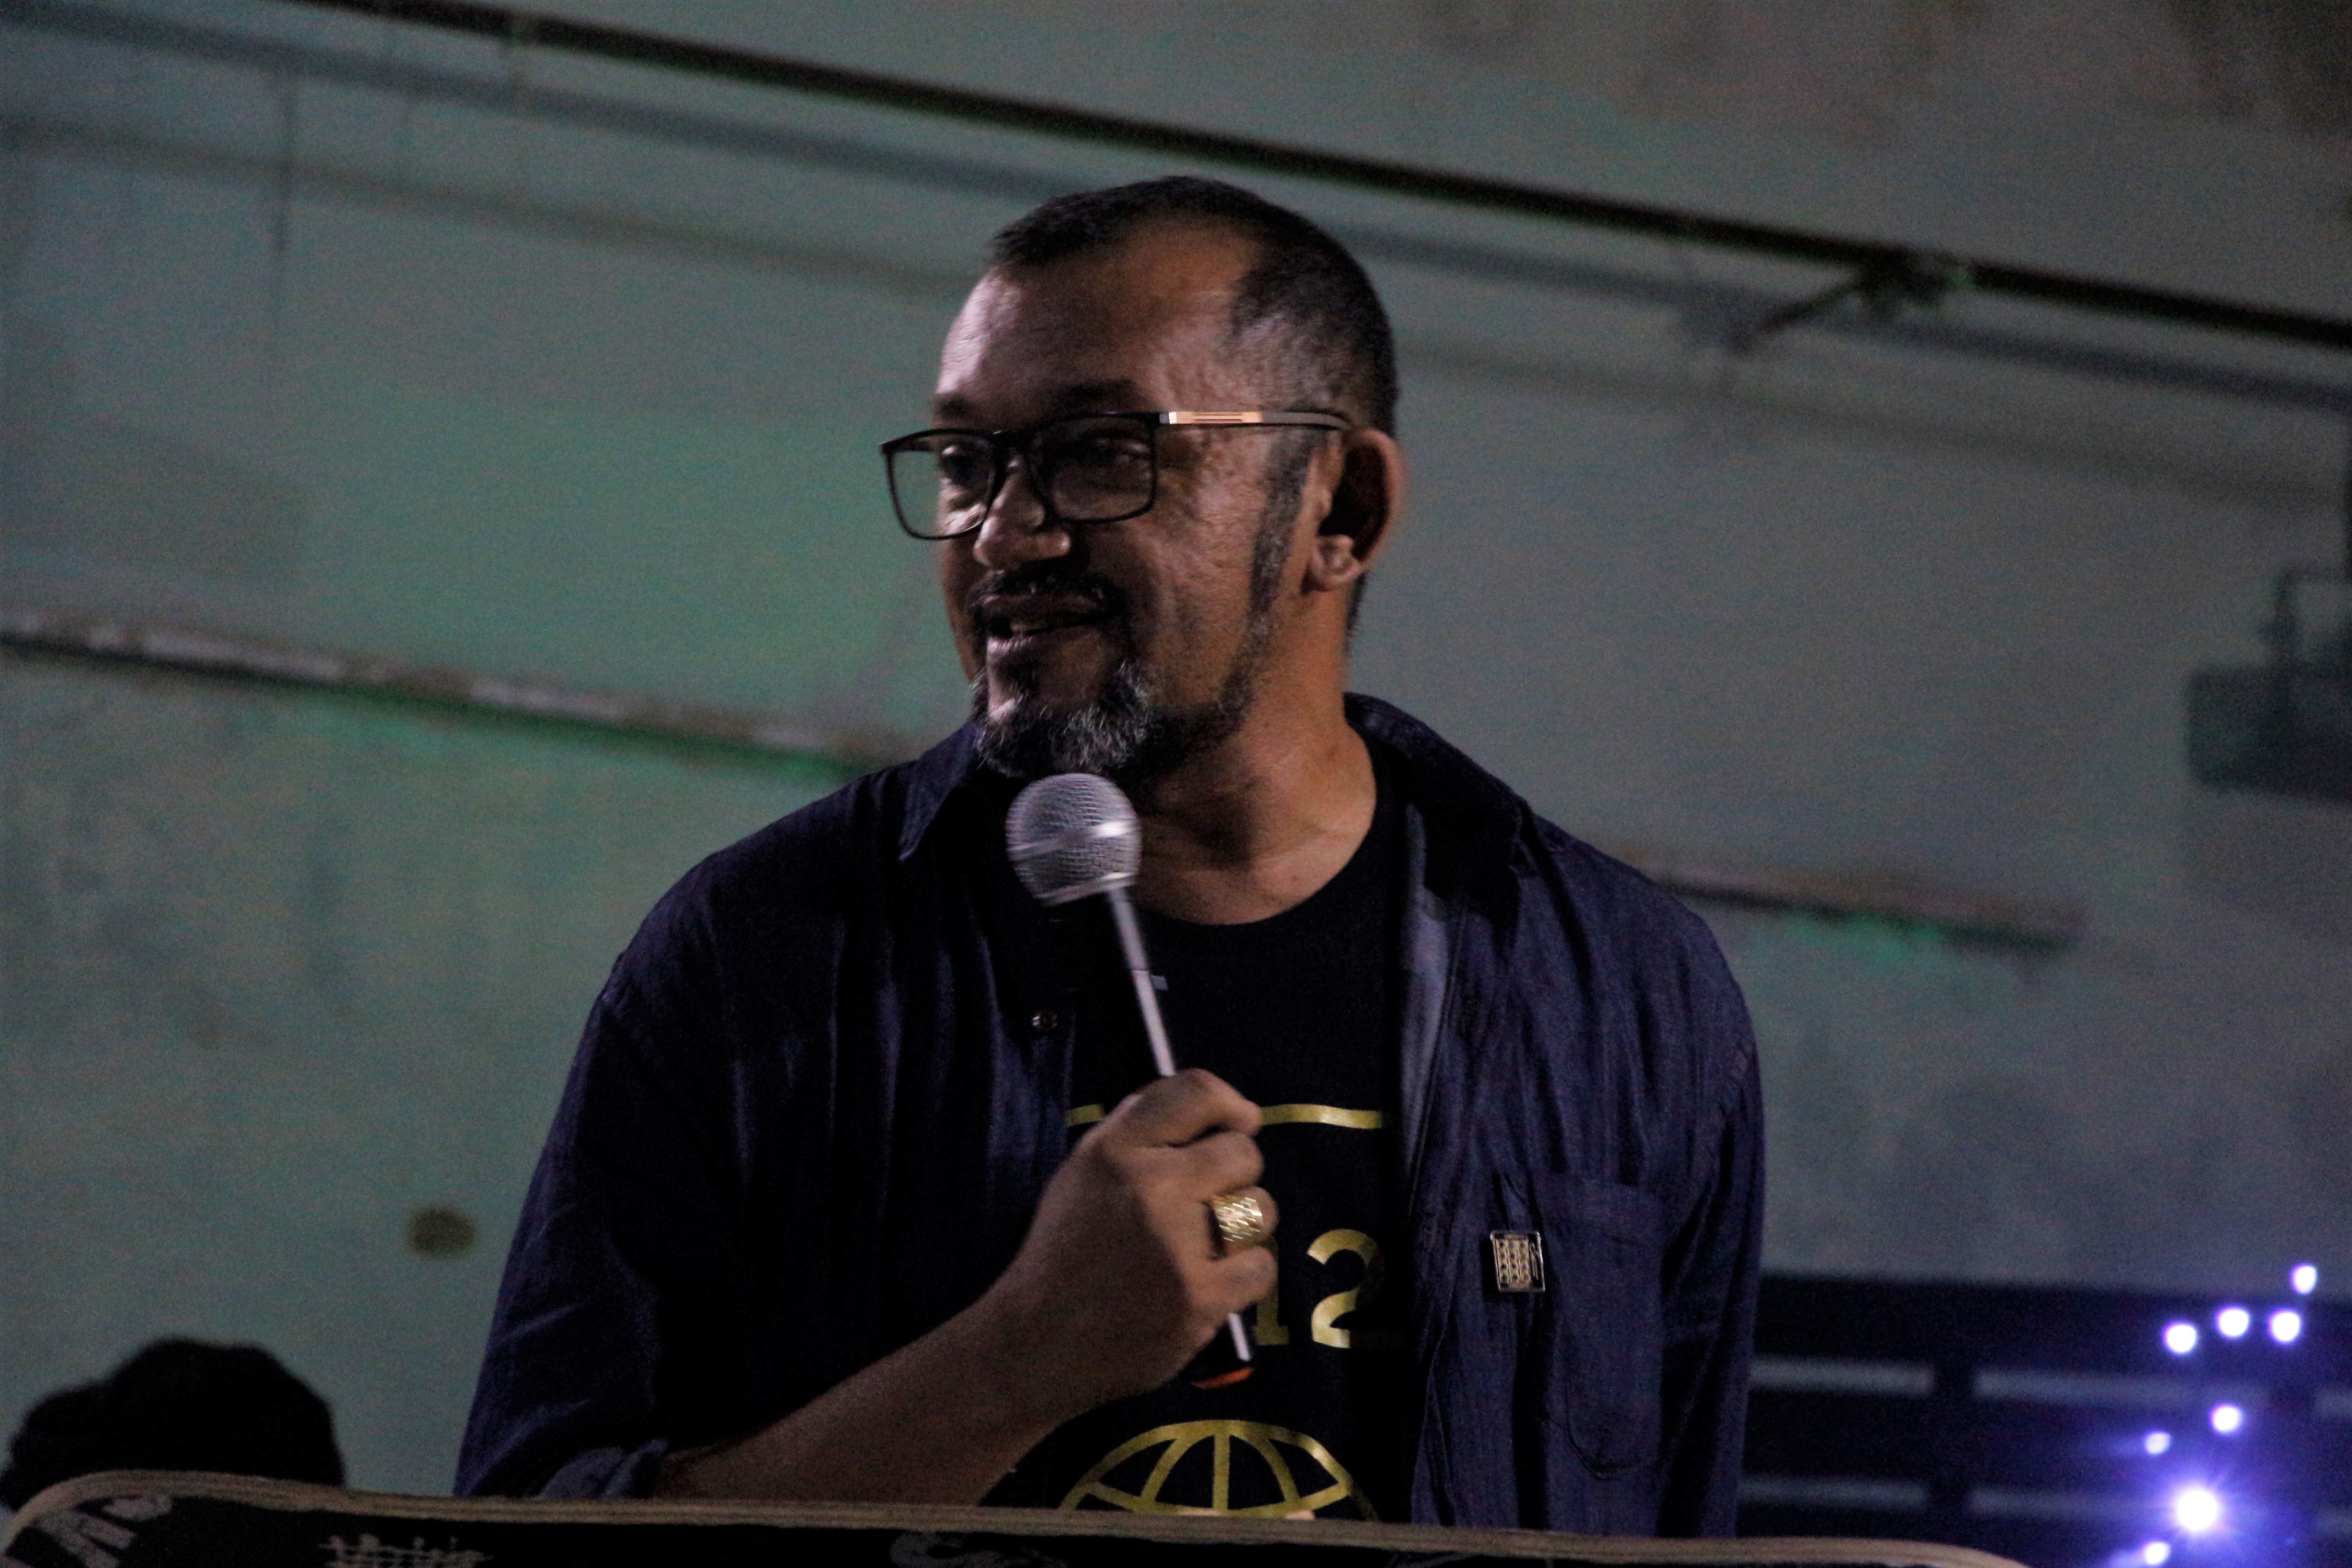
gospel, man, christian, kneeling, praying, Prostate, god, prayer, music, musician, musical instrument, performance, music artist, jazz, event, singing, brass instrument, microphone